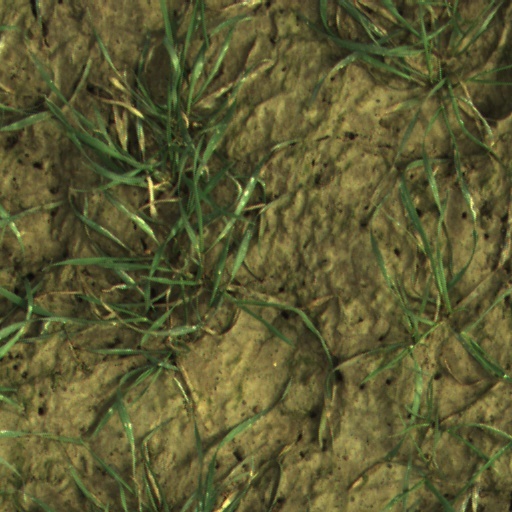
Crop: wheat